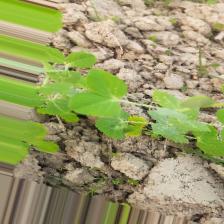
Label: Powdery Mildew